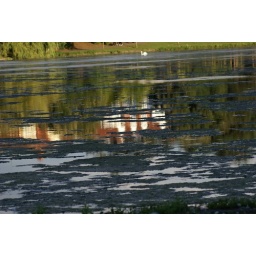
I like the reflection of the house in the lake